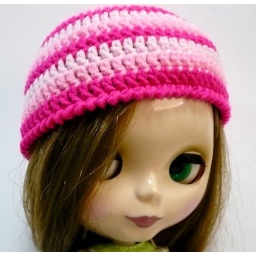
Blythe girl looks sassy in this crocheted tri-color pink hat :)